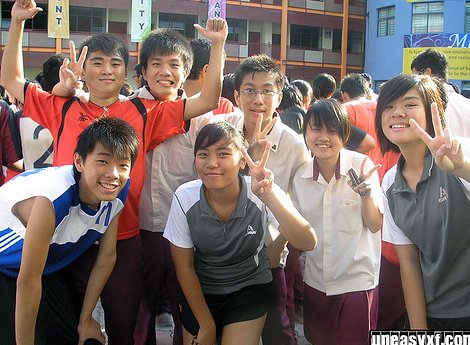
Label: not_food